Cyclone Grant

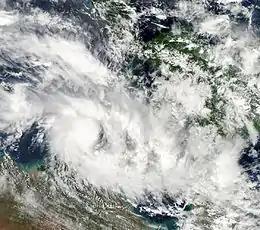
Cyclone Grant near its peak intensity on 25 December

Tropical Cyclone Grant was a tropical cyclone that affected Queensland and the Northern Territory in late December 2011 and early January 2012.